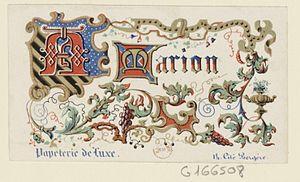
«
Une carte de visite est un document de petit format généralement en papier cartonné qui sert à des fins privées. Il existe des consignes précises à suivre pour respecter l’étiquette et le savoir-vivre quant à sa mise en forme, sa taille, son épaisseur ou encore la manière de l’utiliser selon le contexte. Par exemple, pour souligner un mariage, une naissance ou en remerciement pour un cadeau ou un dîner. Cela peut également être pour accepter ou refuser une invitation ou en guise félicitations pour un accomplissement. Les hommes et les femmes doivent se conformer à des directives différentes. La carte de visite est généralement rectangulaire et blanche, en papier bristol et la sobriété est de mise. Le prénom et le nom de la personne détentrice de la carte sont mis bien en évidence sur celle-ci. Il est possible de se limiter à cette information uniquement ou d’ajouter les coordonnées souhaitées par exemple l’adresse postale ou l'adresse électronique et le numéro de téléphone. La carte ne doit pas être chargée, car il faut qu’il y reste de l’espace pour avoir la possibilité d’écrire un court message à la main au besoin.